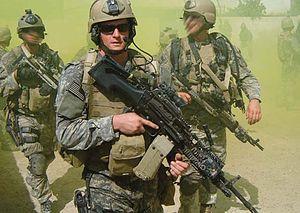
L'USS Michael Monsoor (DDG-1001) est un destroyer lance-missiles de la marine des États-Unis. Il est le second navire de la classe Zumwalt et le premier navire à prendre le nom du commando SEAL Michael A. Monsoor, un soldat américain décédé en Irak qui a reçu la Medal of Honor. Il doit entrer en service en 2019.